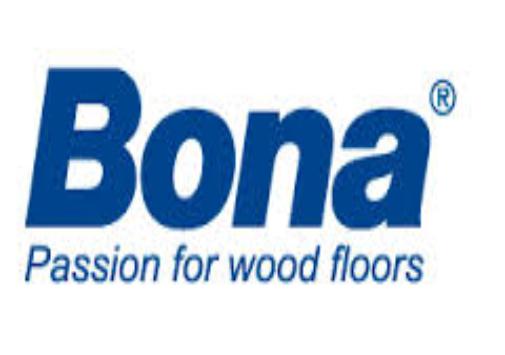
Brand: Bona
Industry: Others